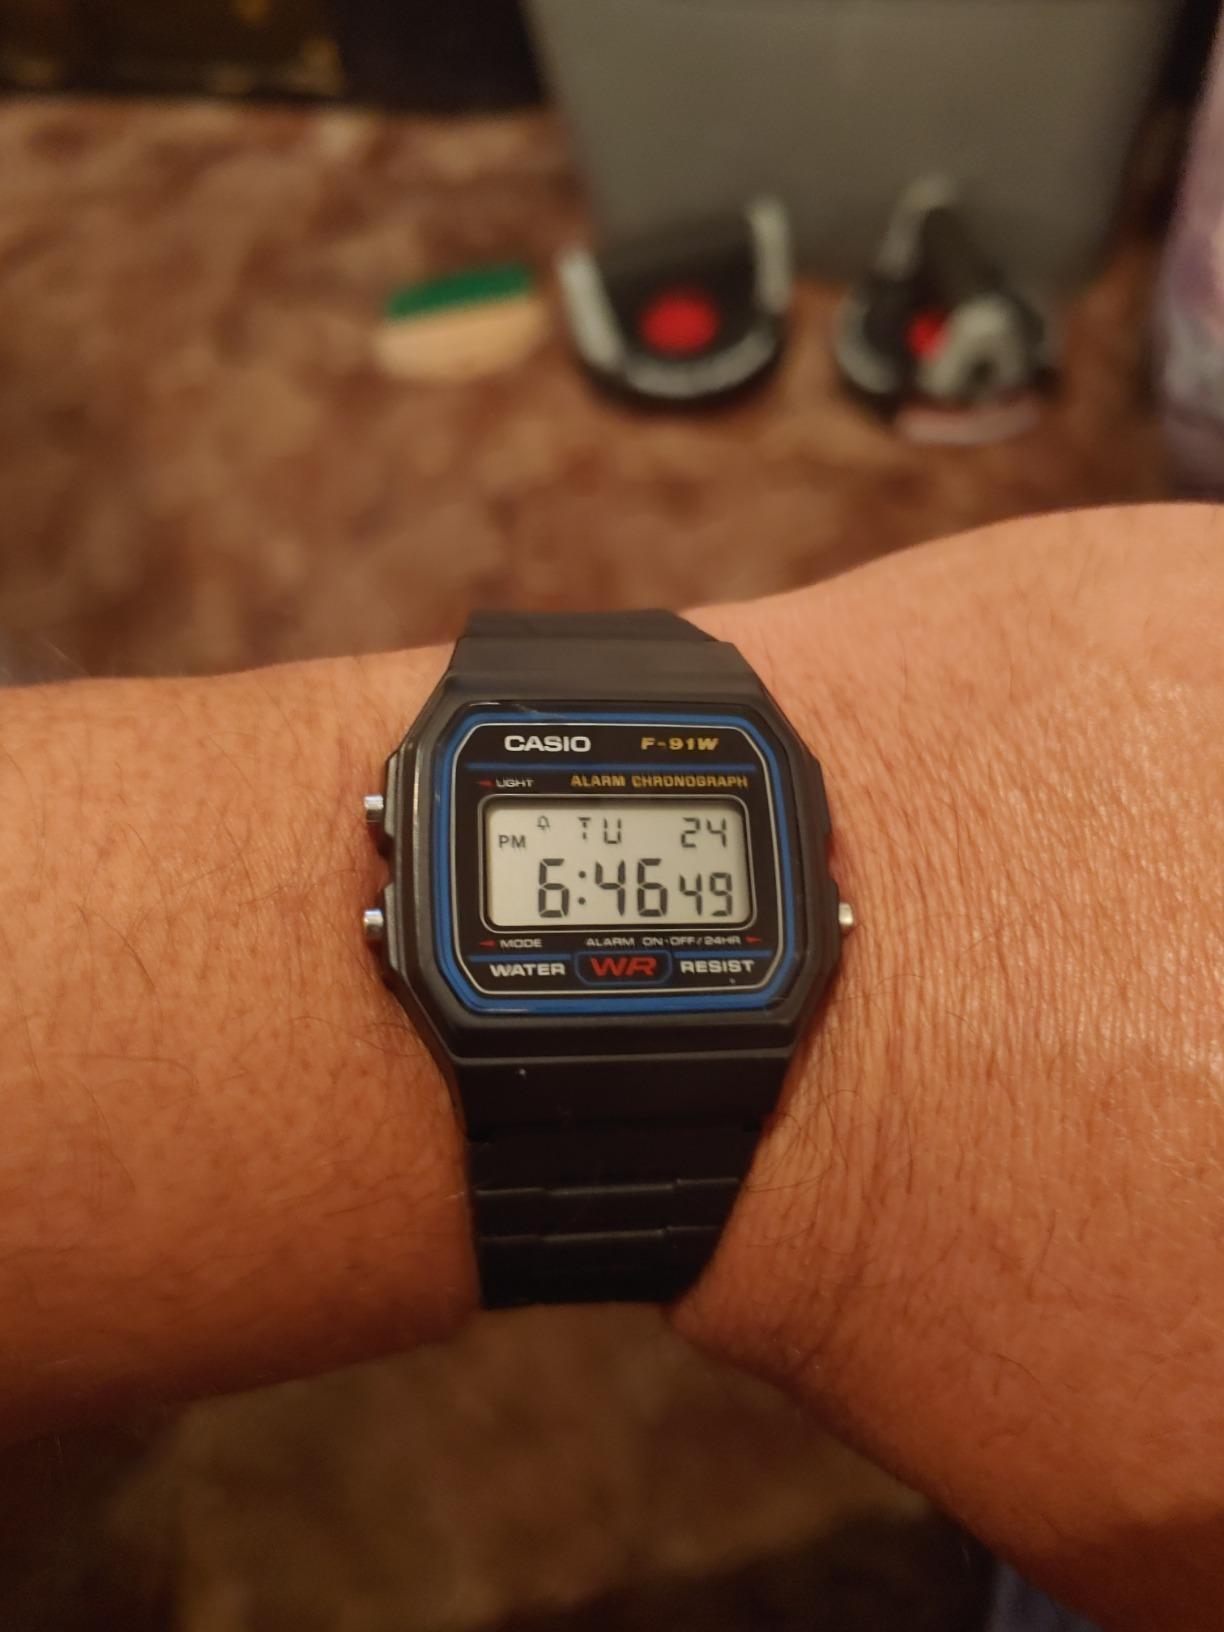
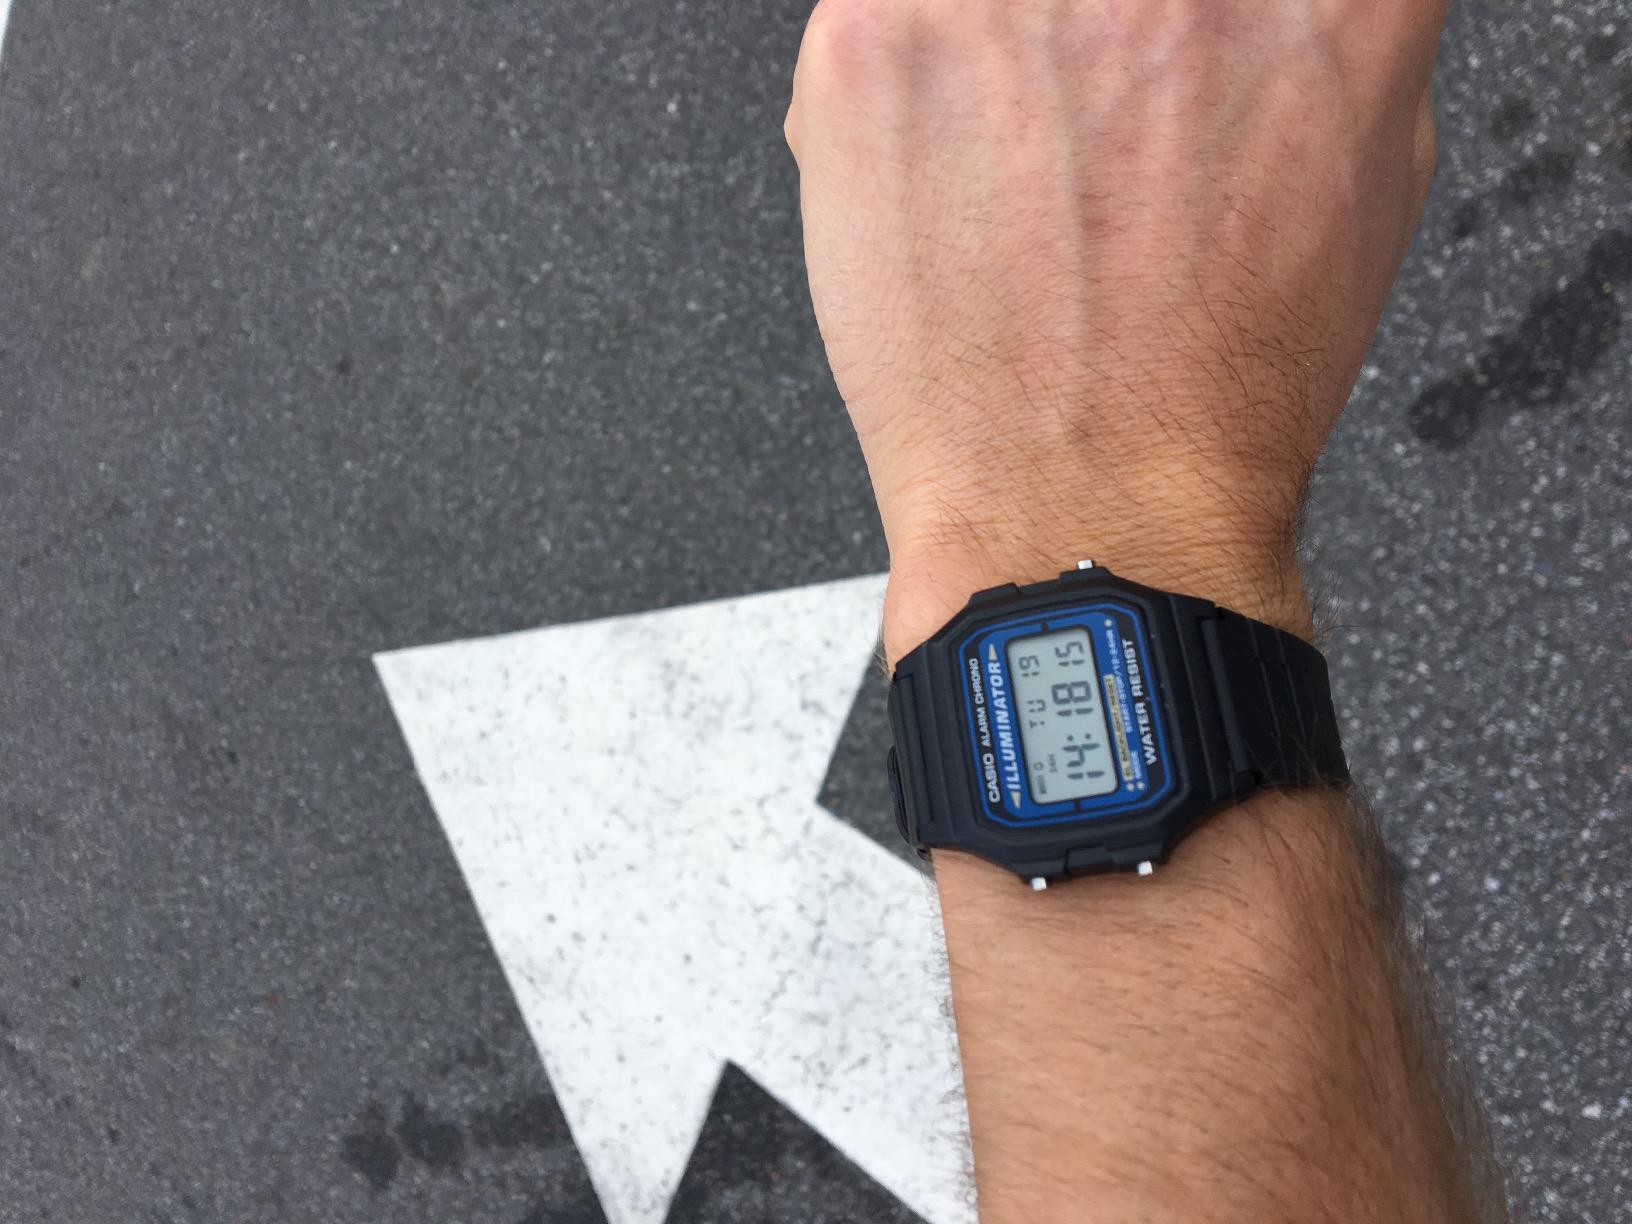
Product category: accessories_watch
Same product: no